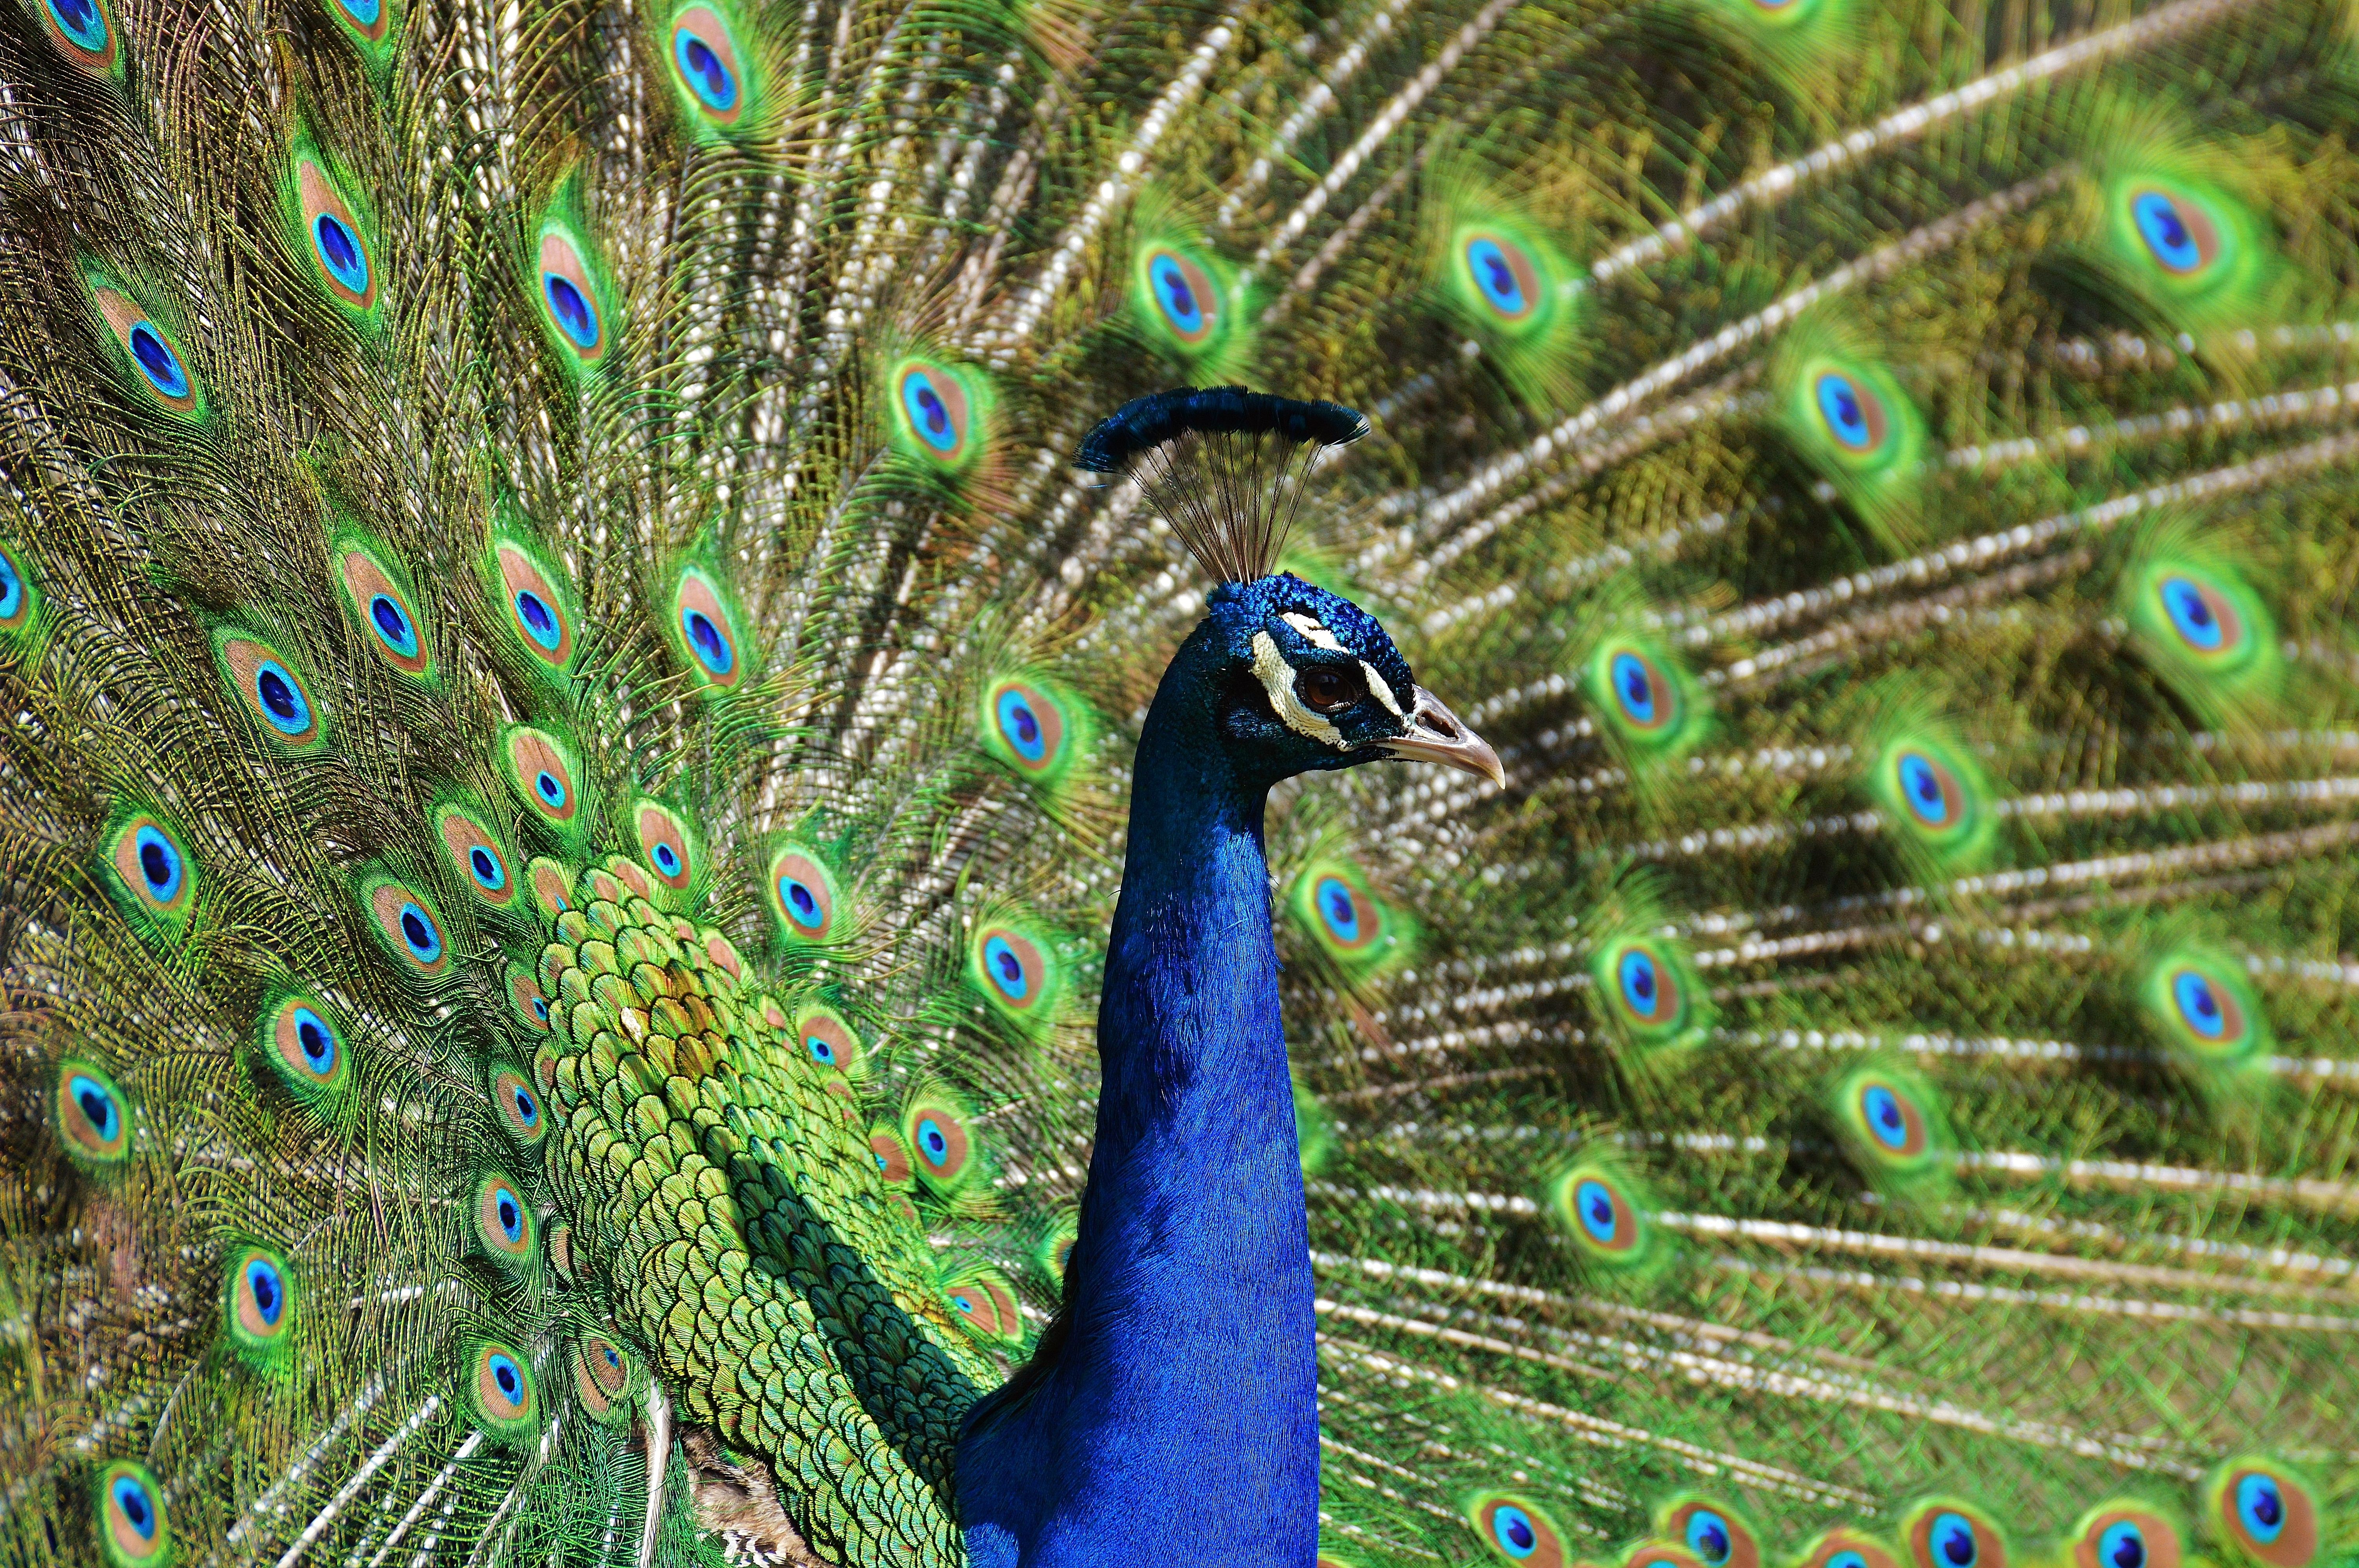
bird, animal, wildlife, green, beak, colorful, feather, fauna, peacock, plumage, galliformes, vertebrate, peafowl, peacock feathers, phasianidae, domesticated turkey